History of newspaper publishing

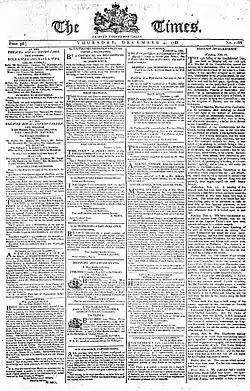
Front page 4 December 1788

In Boston in 1690, Benjamin Harris published "Publick Occurrences Both Forreign and Domestick". This is considered the first newspaper in the American colonies even though only one edition was published before the paper was suppressed by the colonial officials, possibly due to censorship and control issues. It followed the two-column format and was a single sheet, printed on both sides.